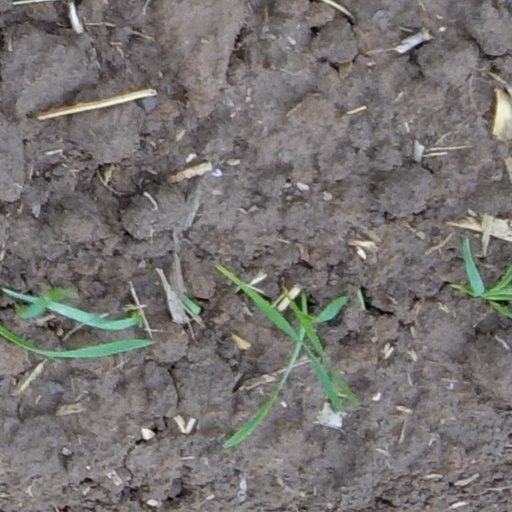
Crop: wheat